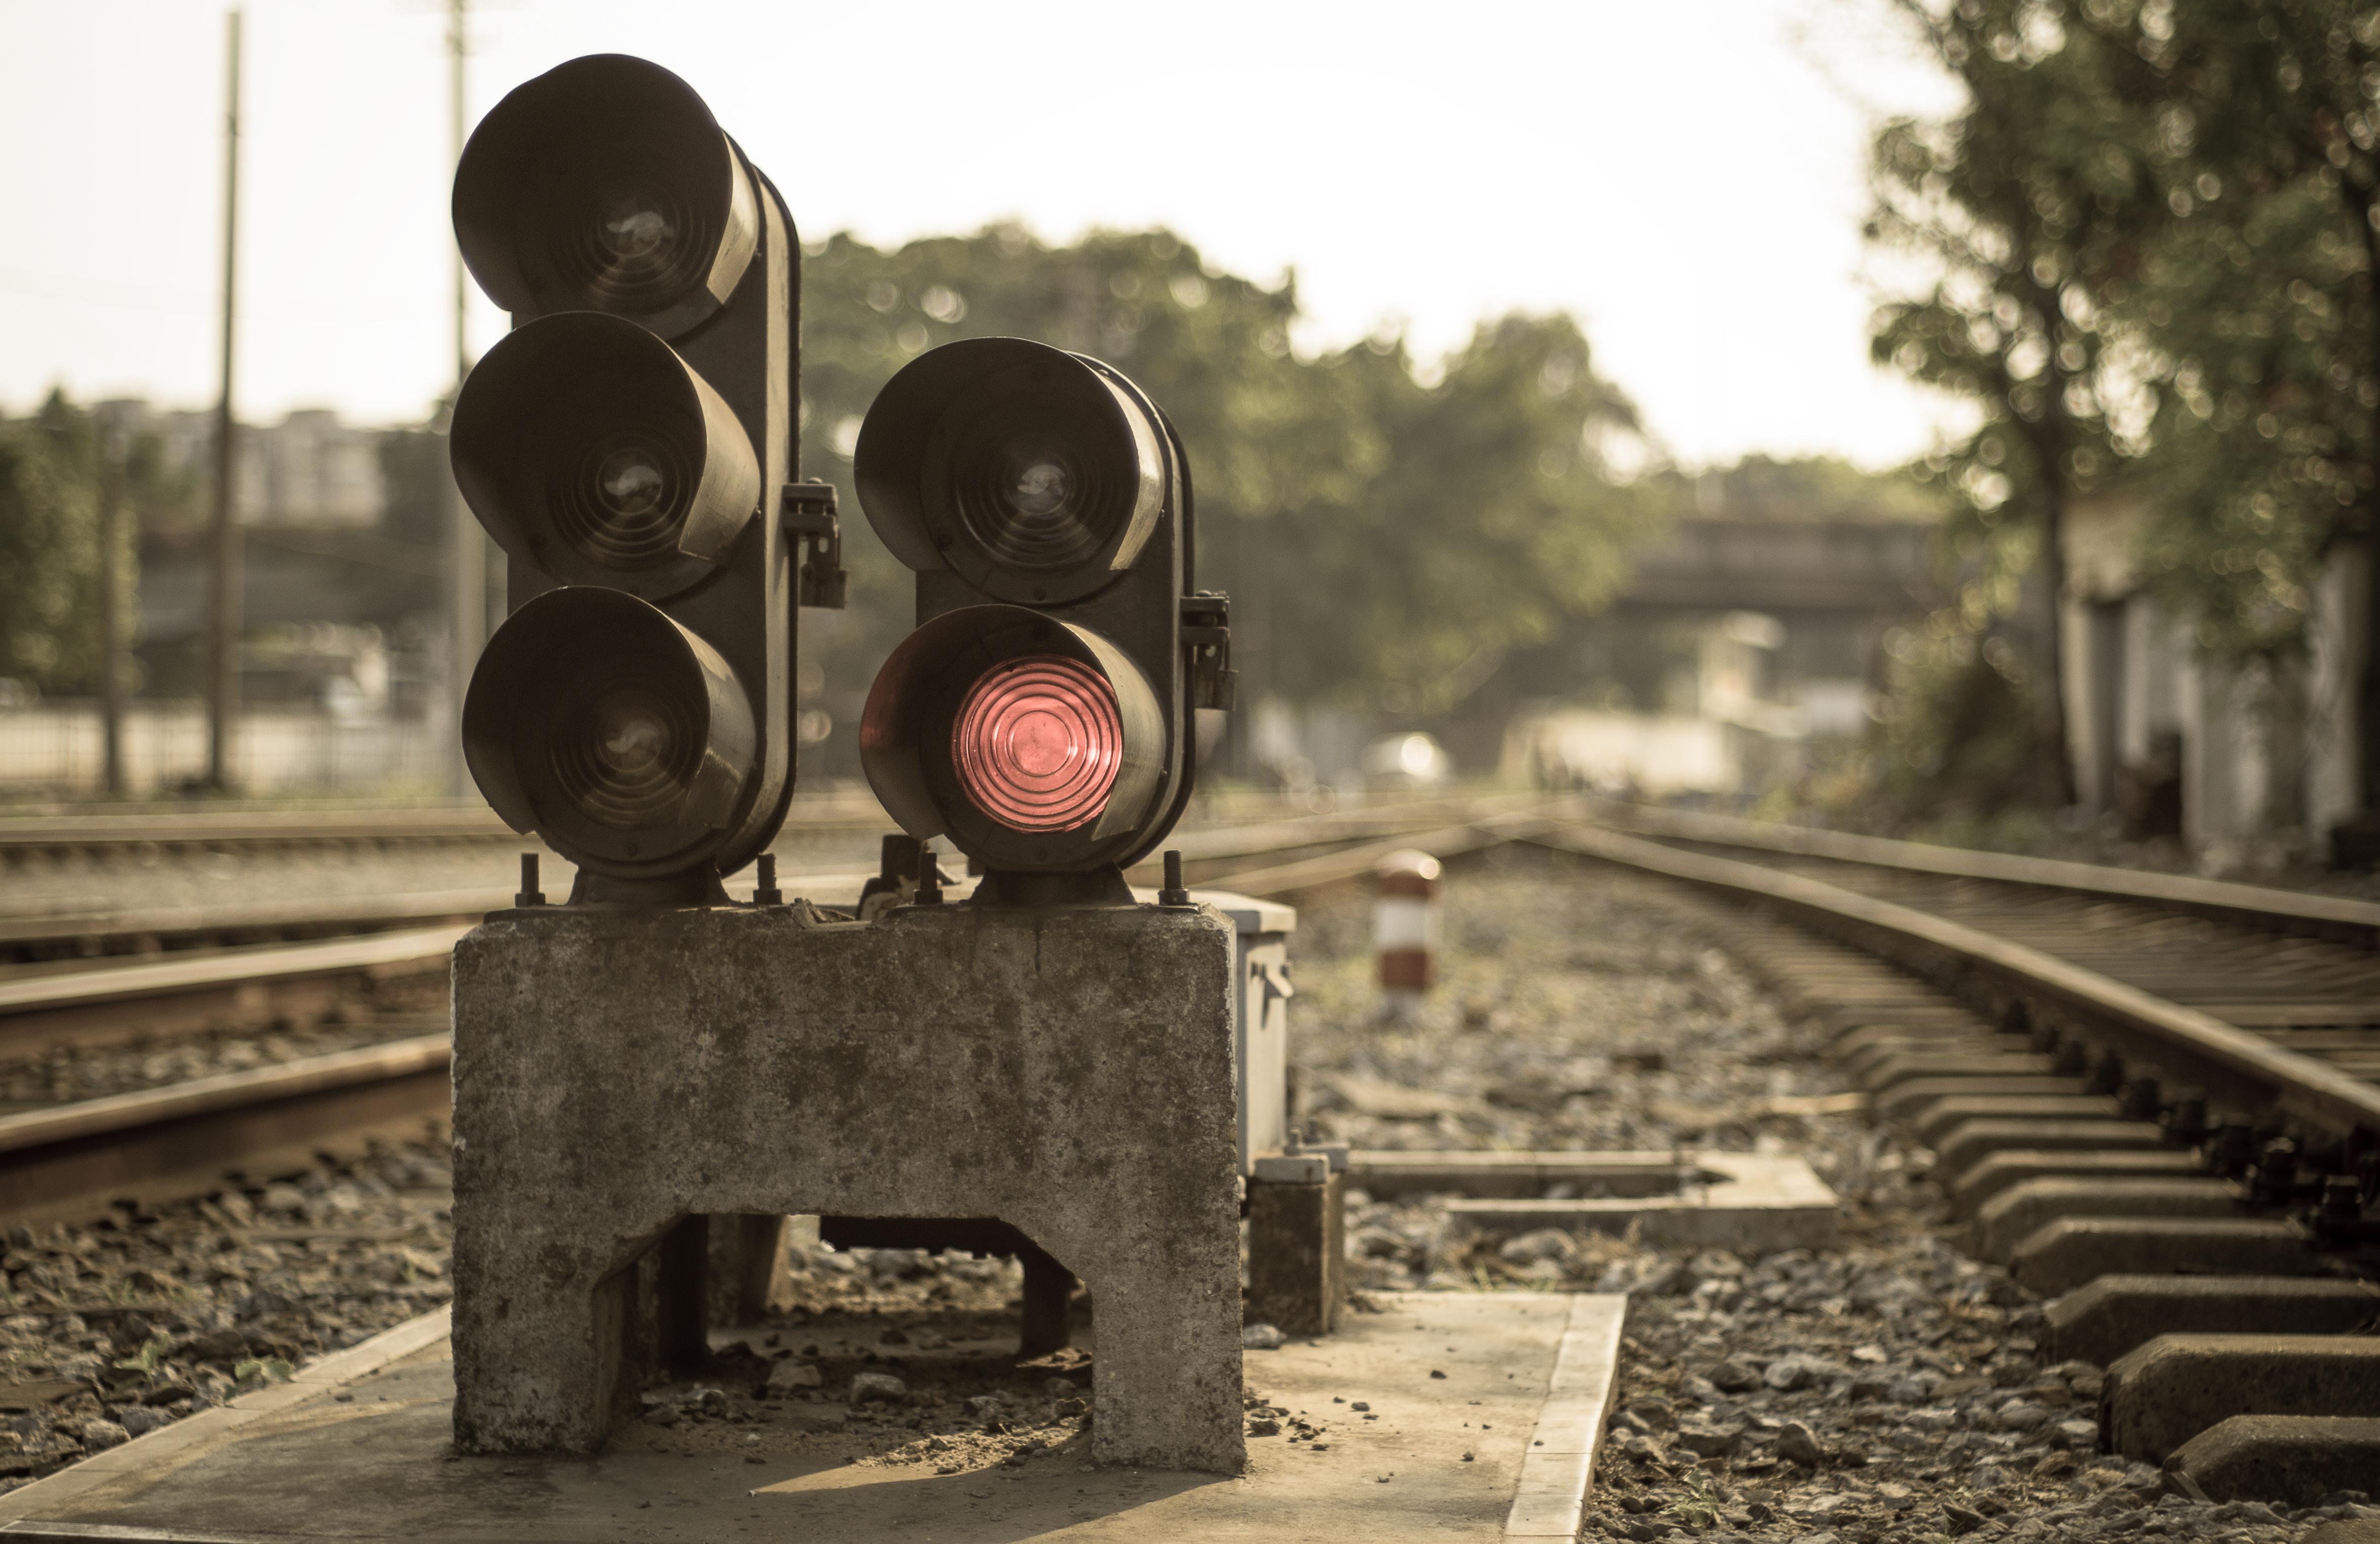
track, transport, vehicle, shape